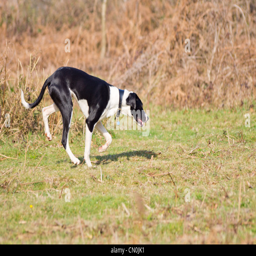
a black and white dog running through bracken with his head down on a spring , sunny day